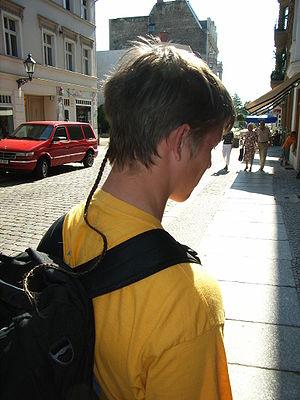
On nommait ainsi les formes fines que prenaient parfois la terminaison, sur la nuque, des perruques Louis XV. Le terme queue de rat désigne aujourd'hui une coiffure qui a été très populaire durant les années 1990 mais que l'on peut encore en observer de nos jours surtout aux États-Unis, en Allemagne et en Espagne.